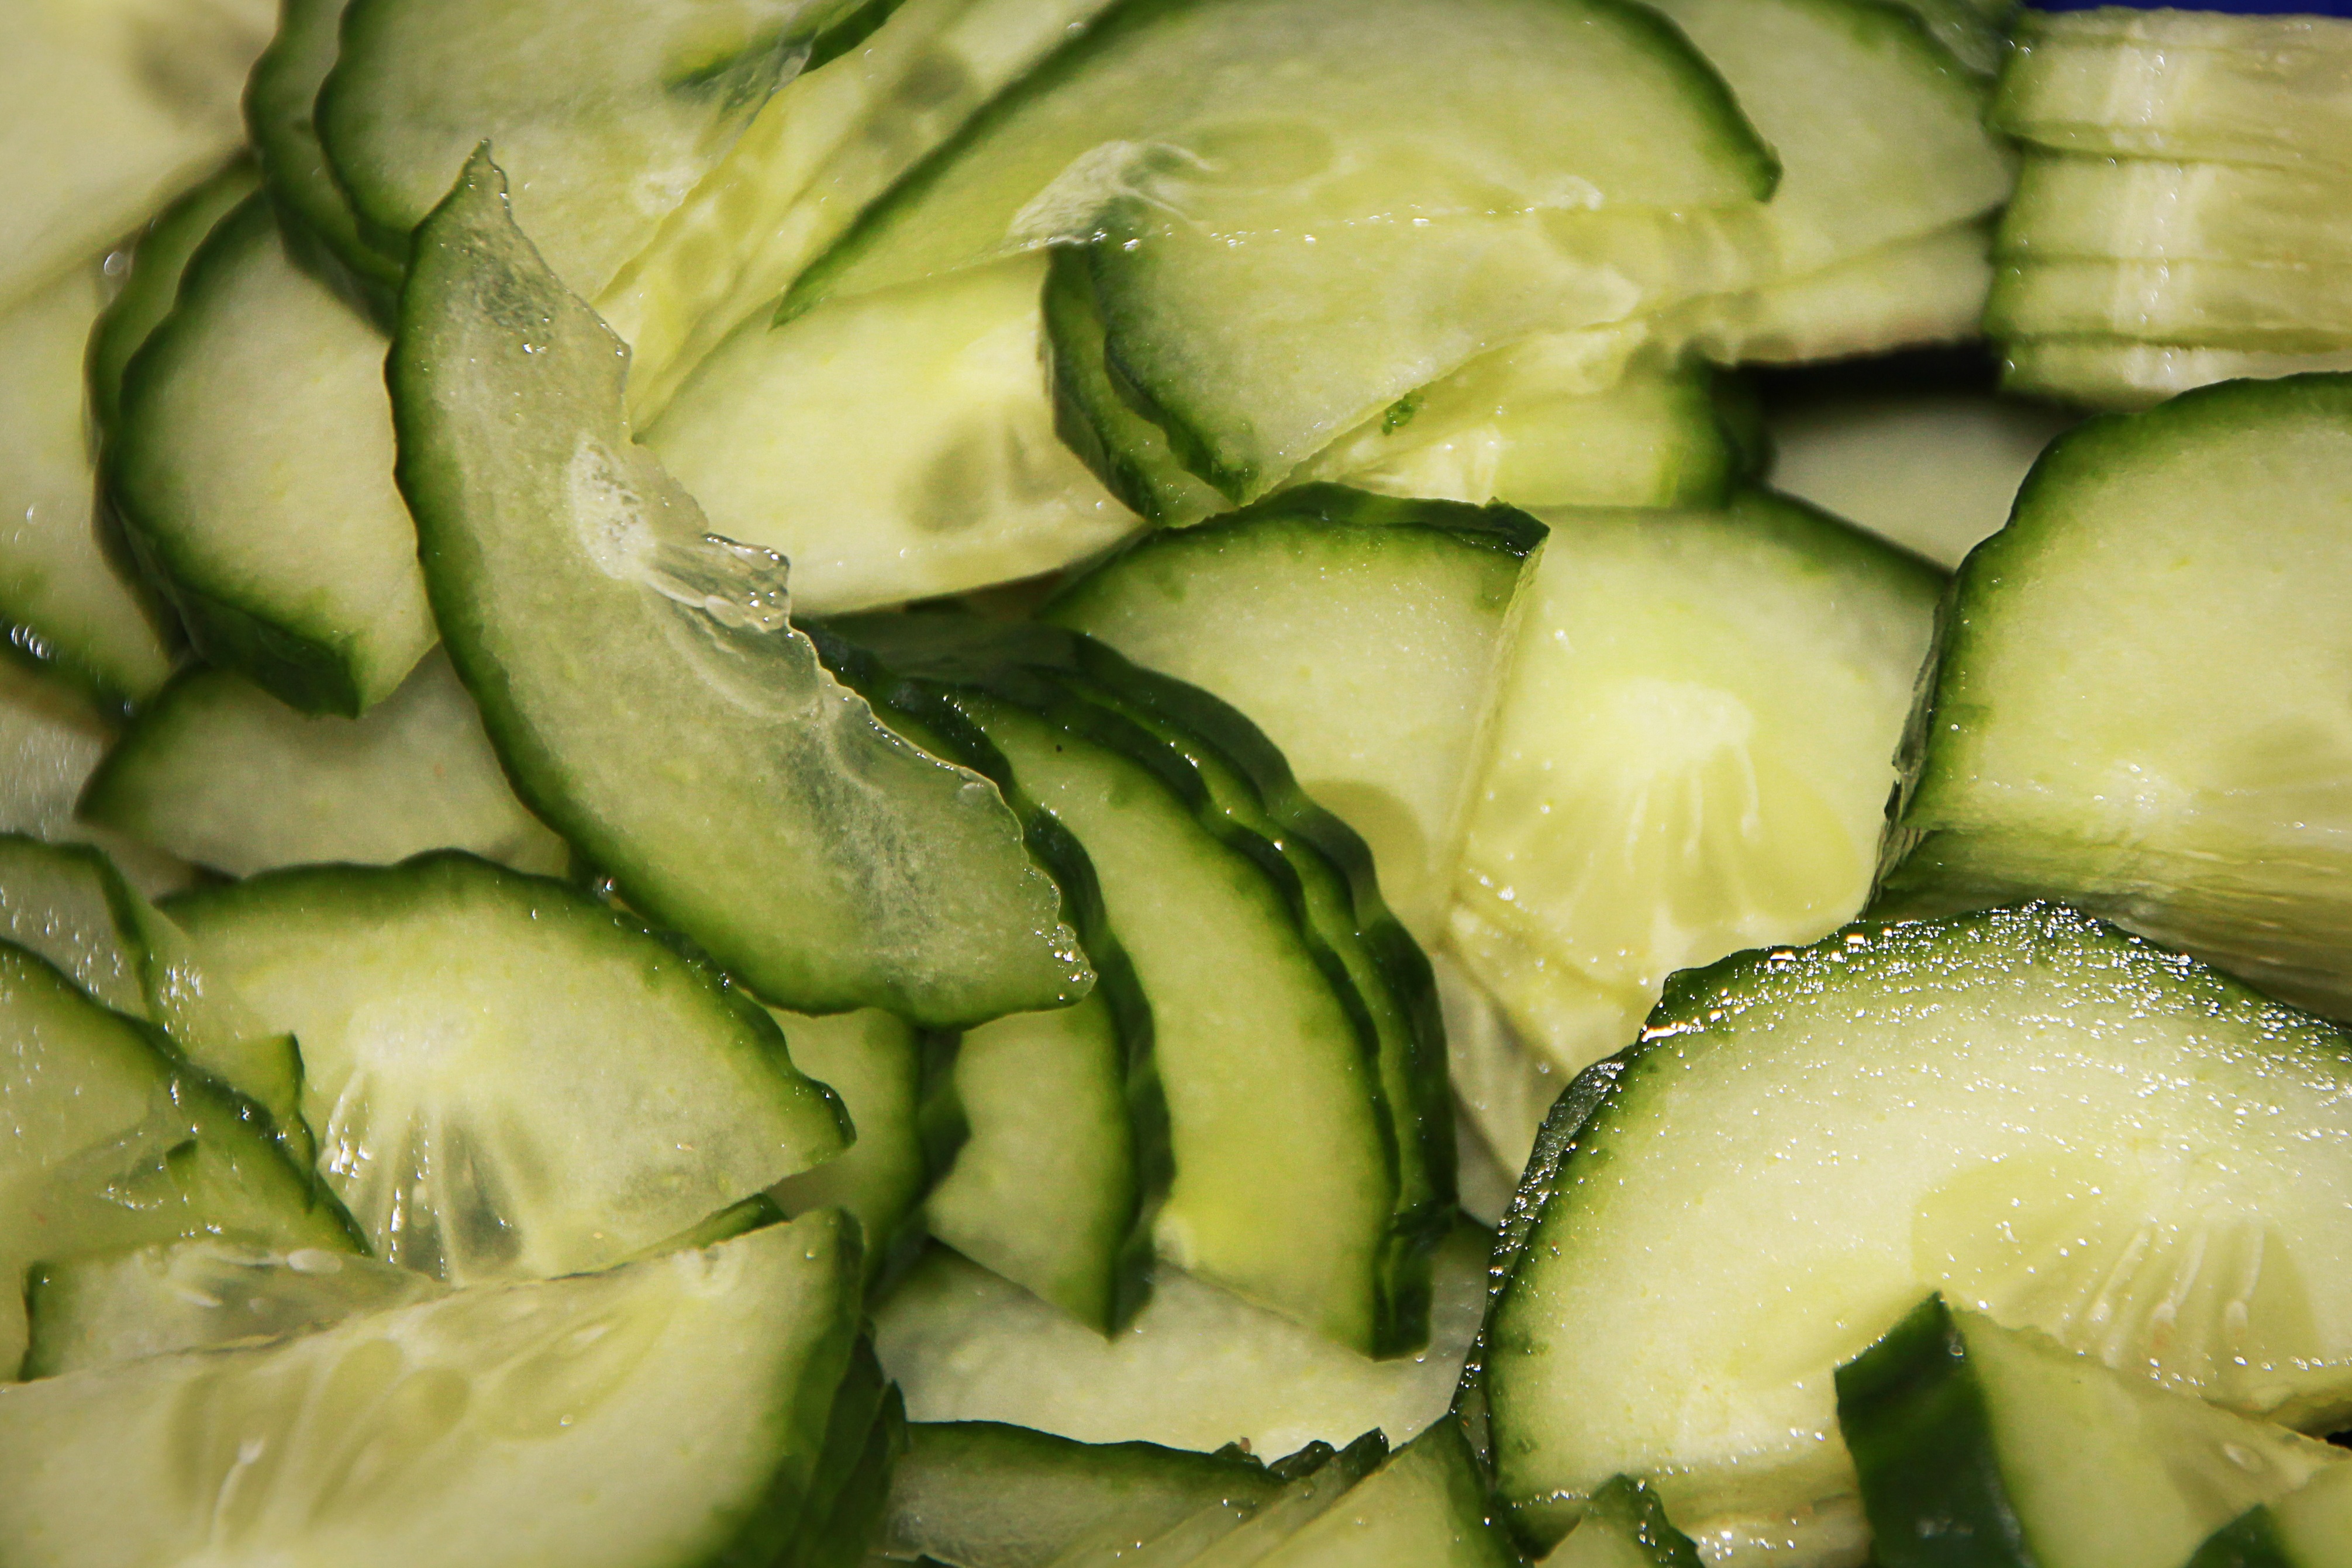
plant, dish, food, salad, green, produce, vegetable, healthy, eat, nutrition, cucumber, vegetarian, zucchini, cucurbita, cucumbers, raw food, flowering plant, gherkins, cucumber salad, land plant, cucumber gourd and melon family, summer squash